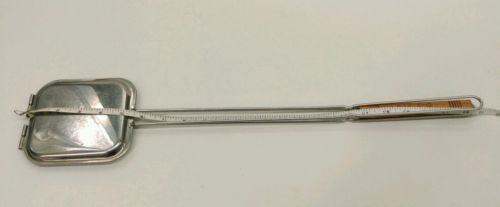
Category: toaster